FVWM

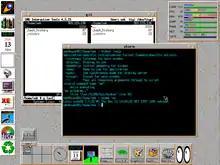
FVWM running on SUSE 5.1

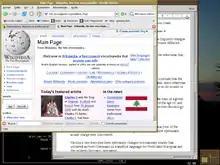
FVWM 1.24, an old version from the 1.x series

In 1993, during his work analyzing acoustic signatures for the United States Department of Defense, Robert Nation began hacking twm with the intent of simultaneously reducing memory usage and adding support for virtual desktops.